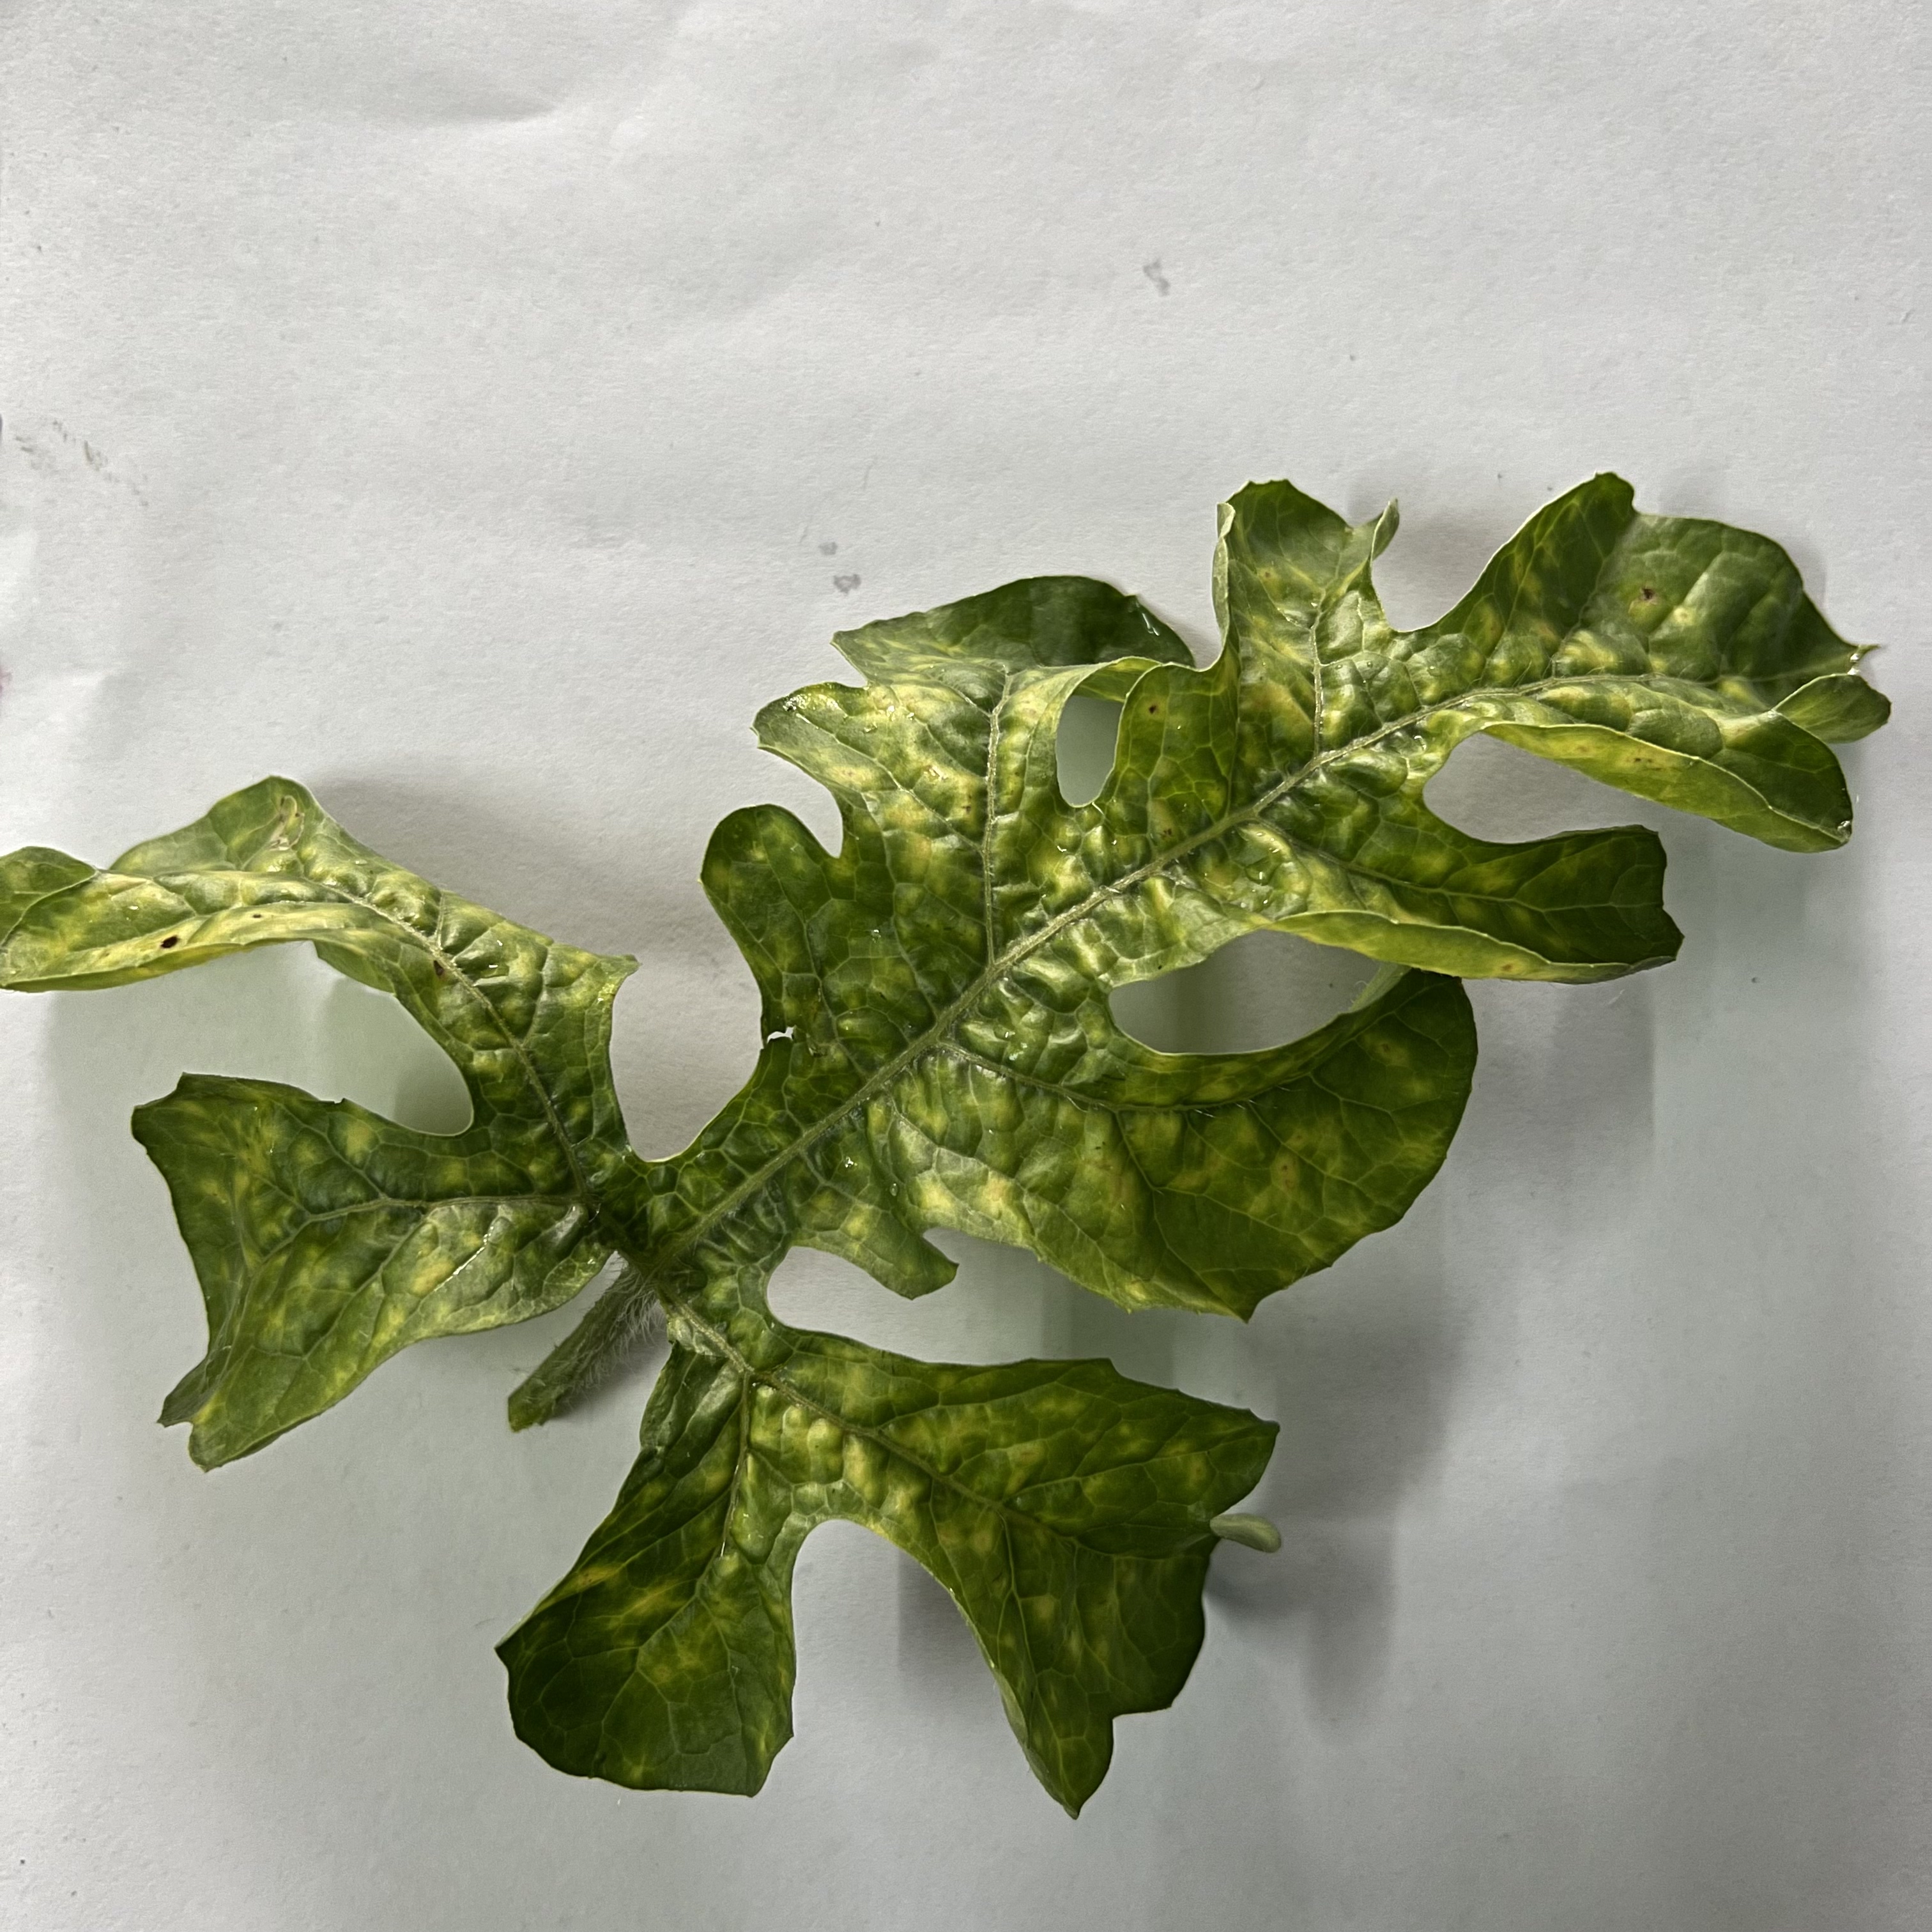
Label: Mosaic_Virus